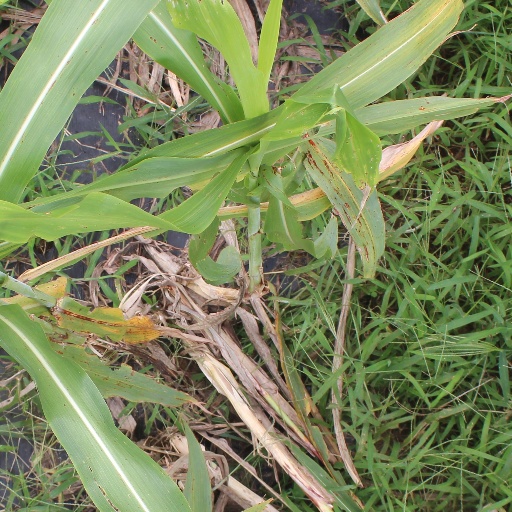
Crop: sorghum